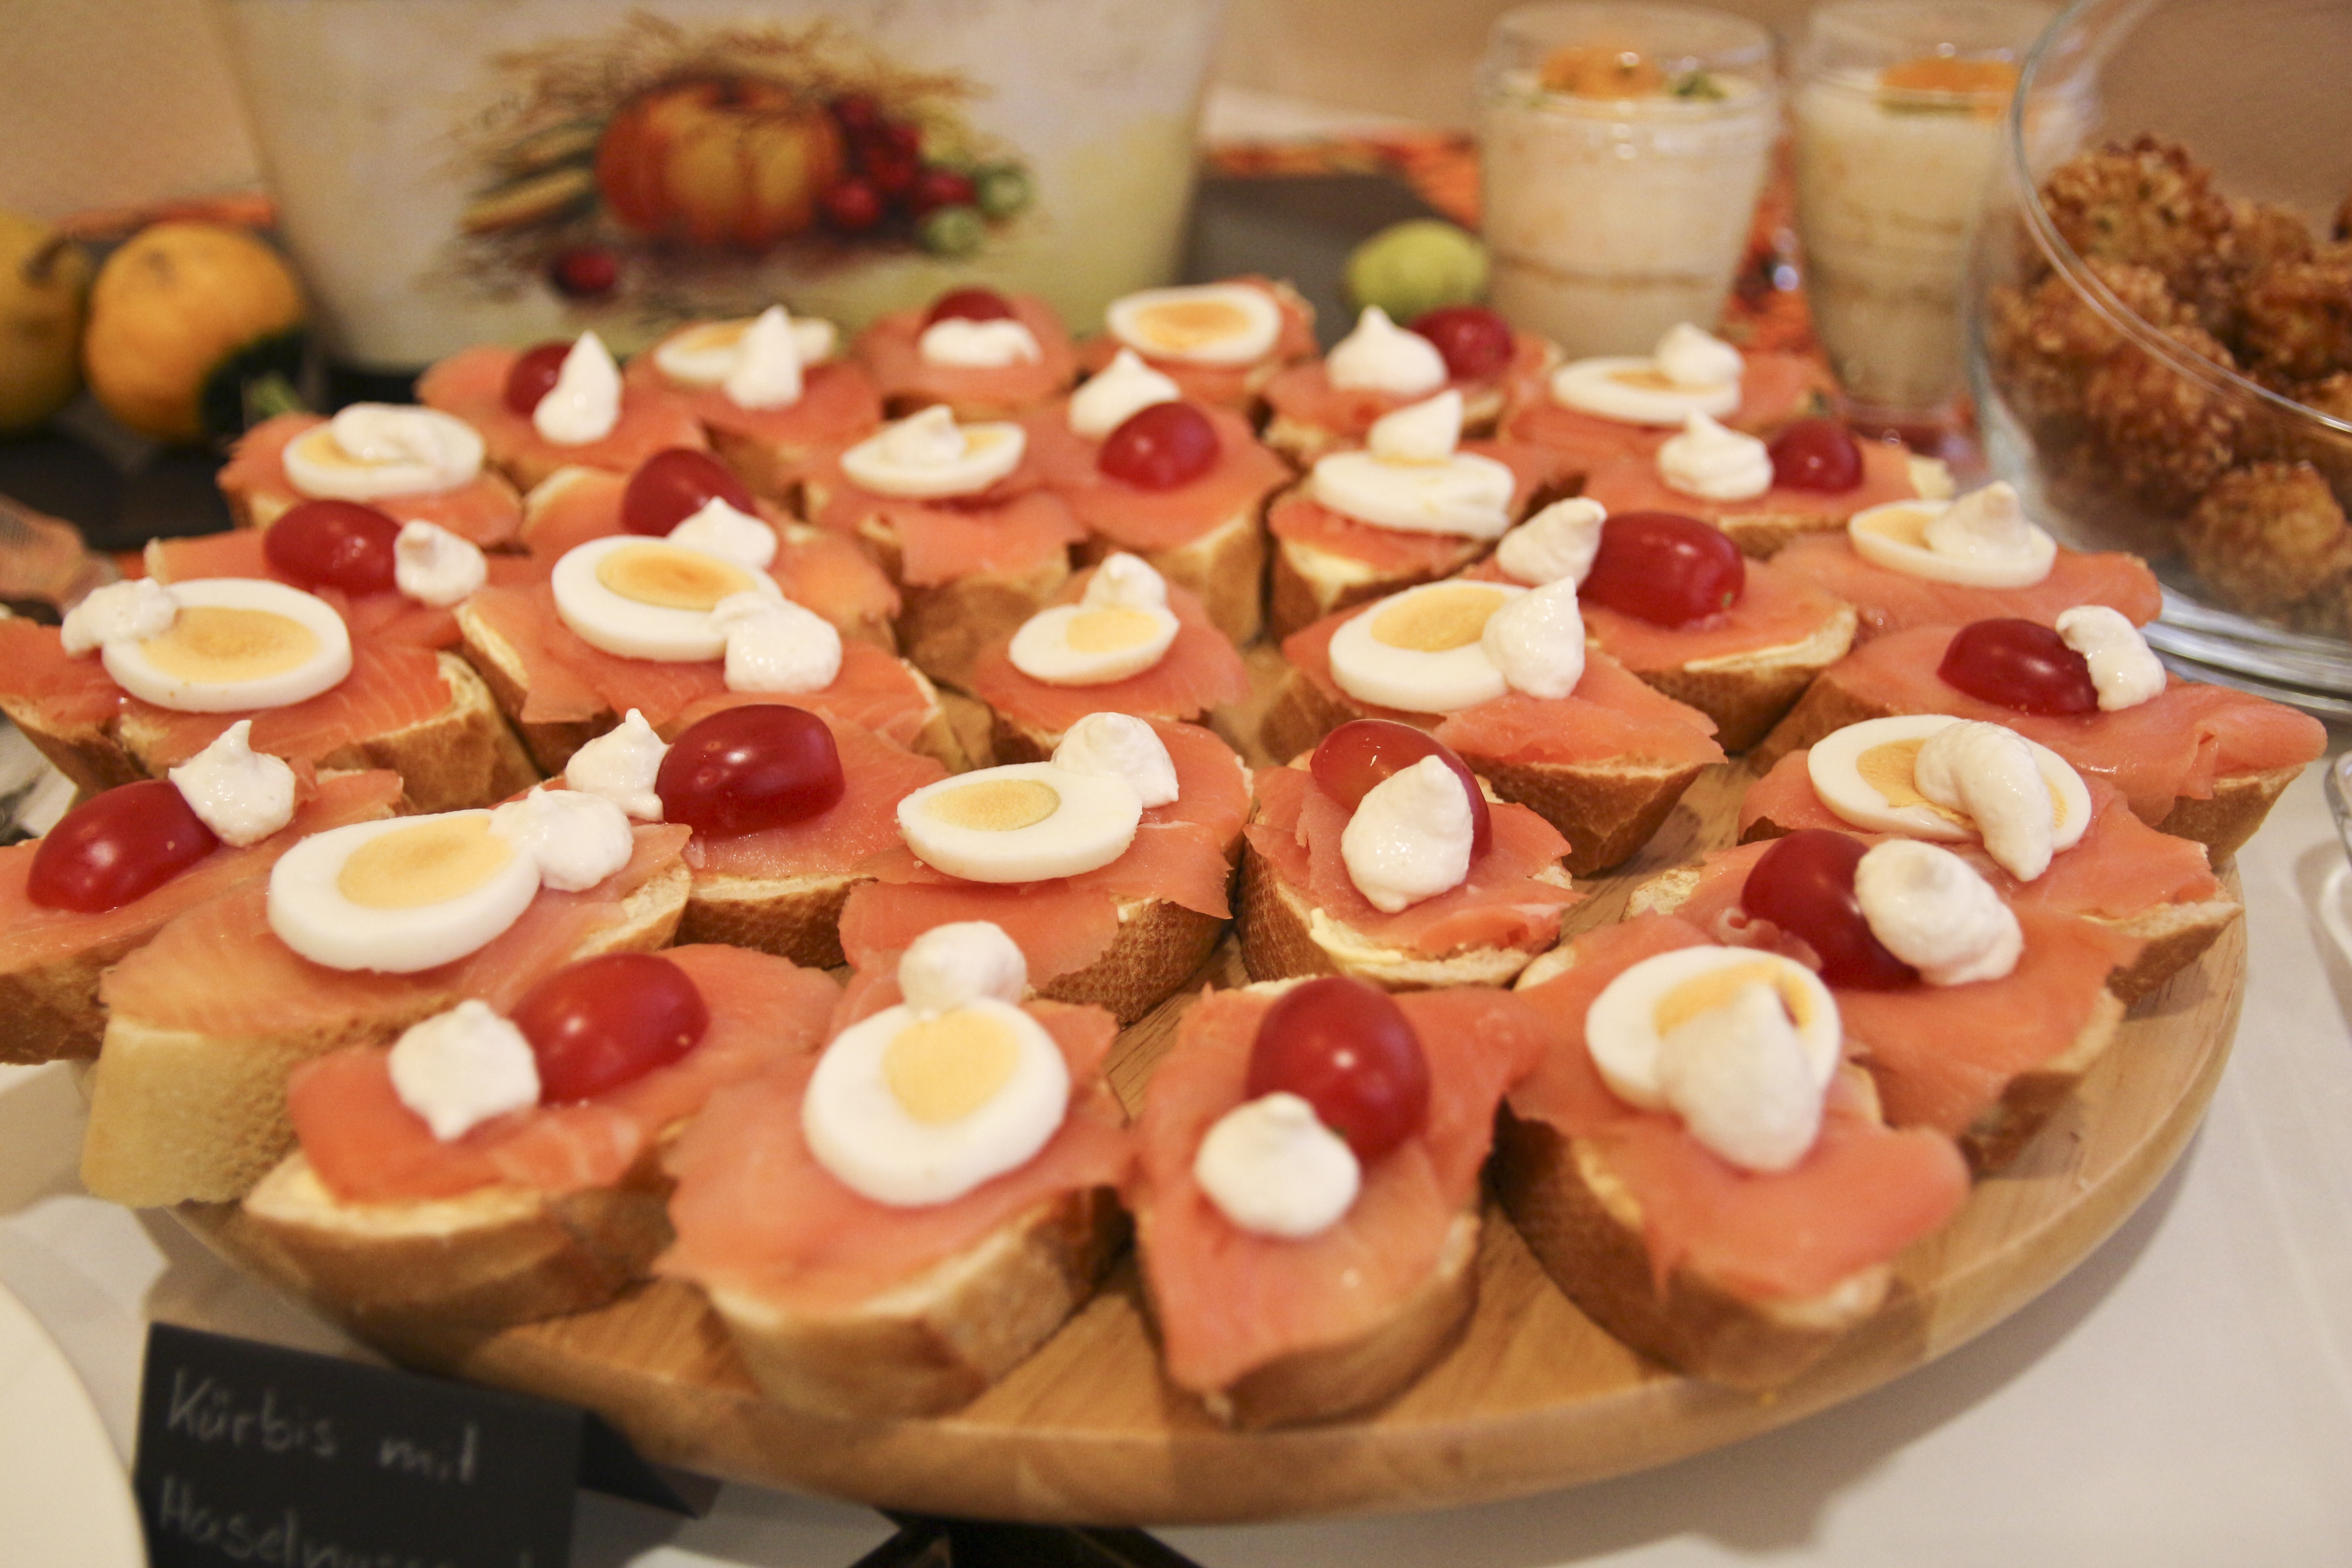
celebration, dish, meal, food, plate, bbq, fish, breakfast, baking, snack, dessert, eat, cuisine, delicious, cake, homemade, bread, festival, party, chunks, tasty, canape, salmon, birthday, frisch, edible, benefit from, offer, patisserie, baked goods, sandwiches, torte, garden party, finger food, colorful rolls, smoked salmon, petit four, salmon cut